Tancredi Pasero

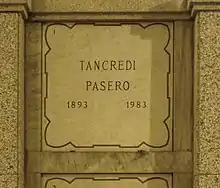
Pasero's grave at the Monumental Cemetery of Milan in 2015

Pasero's reputation for high-quality singing is borne out by his recorded legacy, which includes recordings of five complete works, available on CDs: "Norma" (recorded in 1937), "La forza del destino" (1941), "Un ballo in maschera" (1943) and "Aida" (1928 & 1946). Also released on CD are extracts from a performance of Aida from 1937; unfortunately, all of Act IV is missing. Also available on CD is a recording of Verdi's Requiem from December 1940, but again only in extracts. During the 1920s, '30s and '40s, he also made many impressive recordings of individual arias from operas by Verdi, Bellini, Donizetti, Ponchielli and several French composers. Made originally for the Fonotipia, Columbia, Cetra and His Master's Voice labels, many of these 78-rpm discs have been re-released on CD in recent times by Preiser and other firms.